Concessions of Italy in China

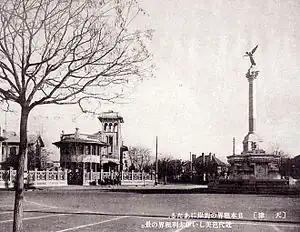
1940 photo of the Marco Polo square in the Italian concession of Tianjin

In the Shanghai International Settlement, Italy was given a small area during World War I.. The Shanghai Volunteer Corps (a multinational, mostly volunteer force controlled by the Shanghai Municipal Council) included a company of Italians from 1914 to 1920, when it was disbanded. Only a few dozen Italian soldiers & sailors—under direct orders of the Italian governors in Tianjin—remained in the city. However, during the Fascist period, the number of Italian troops increased in Shanghai, mainly because of the Japanese invasion of China in the mid 1930s